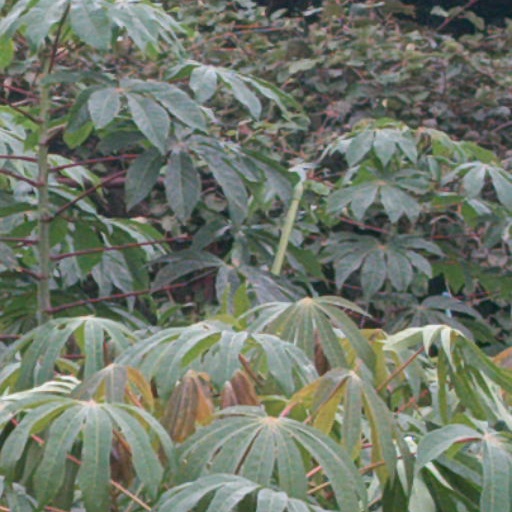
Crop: cassava